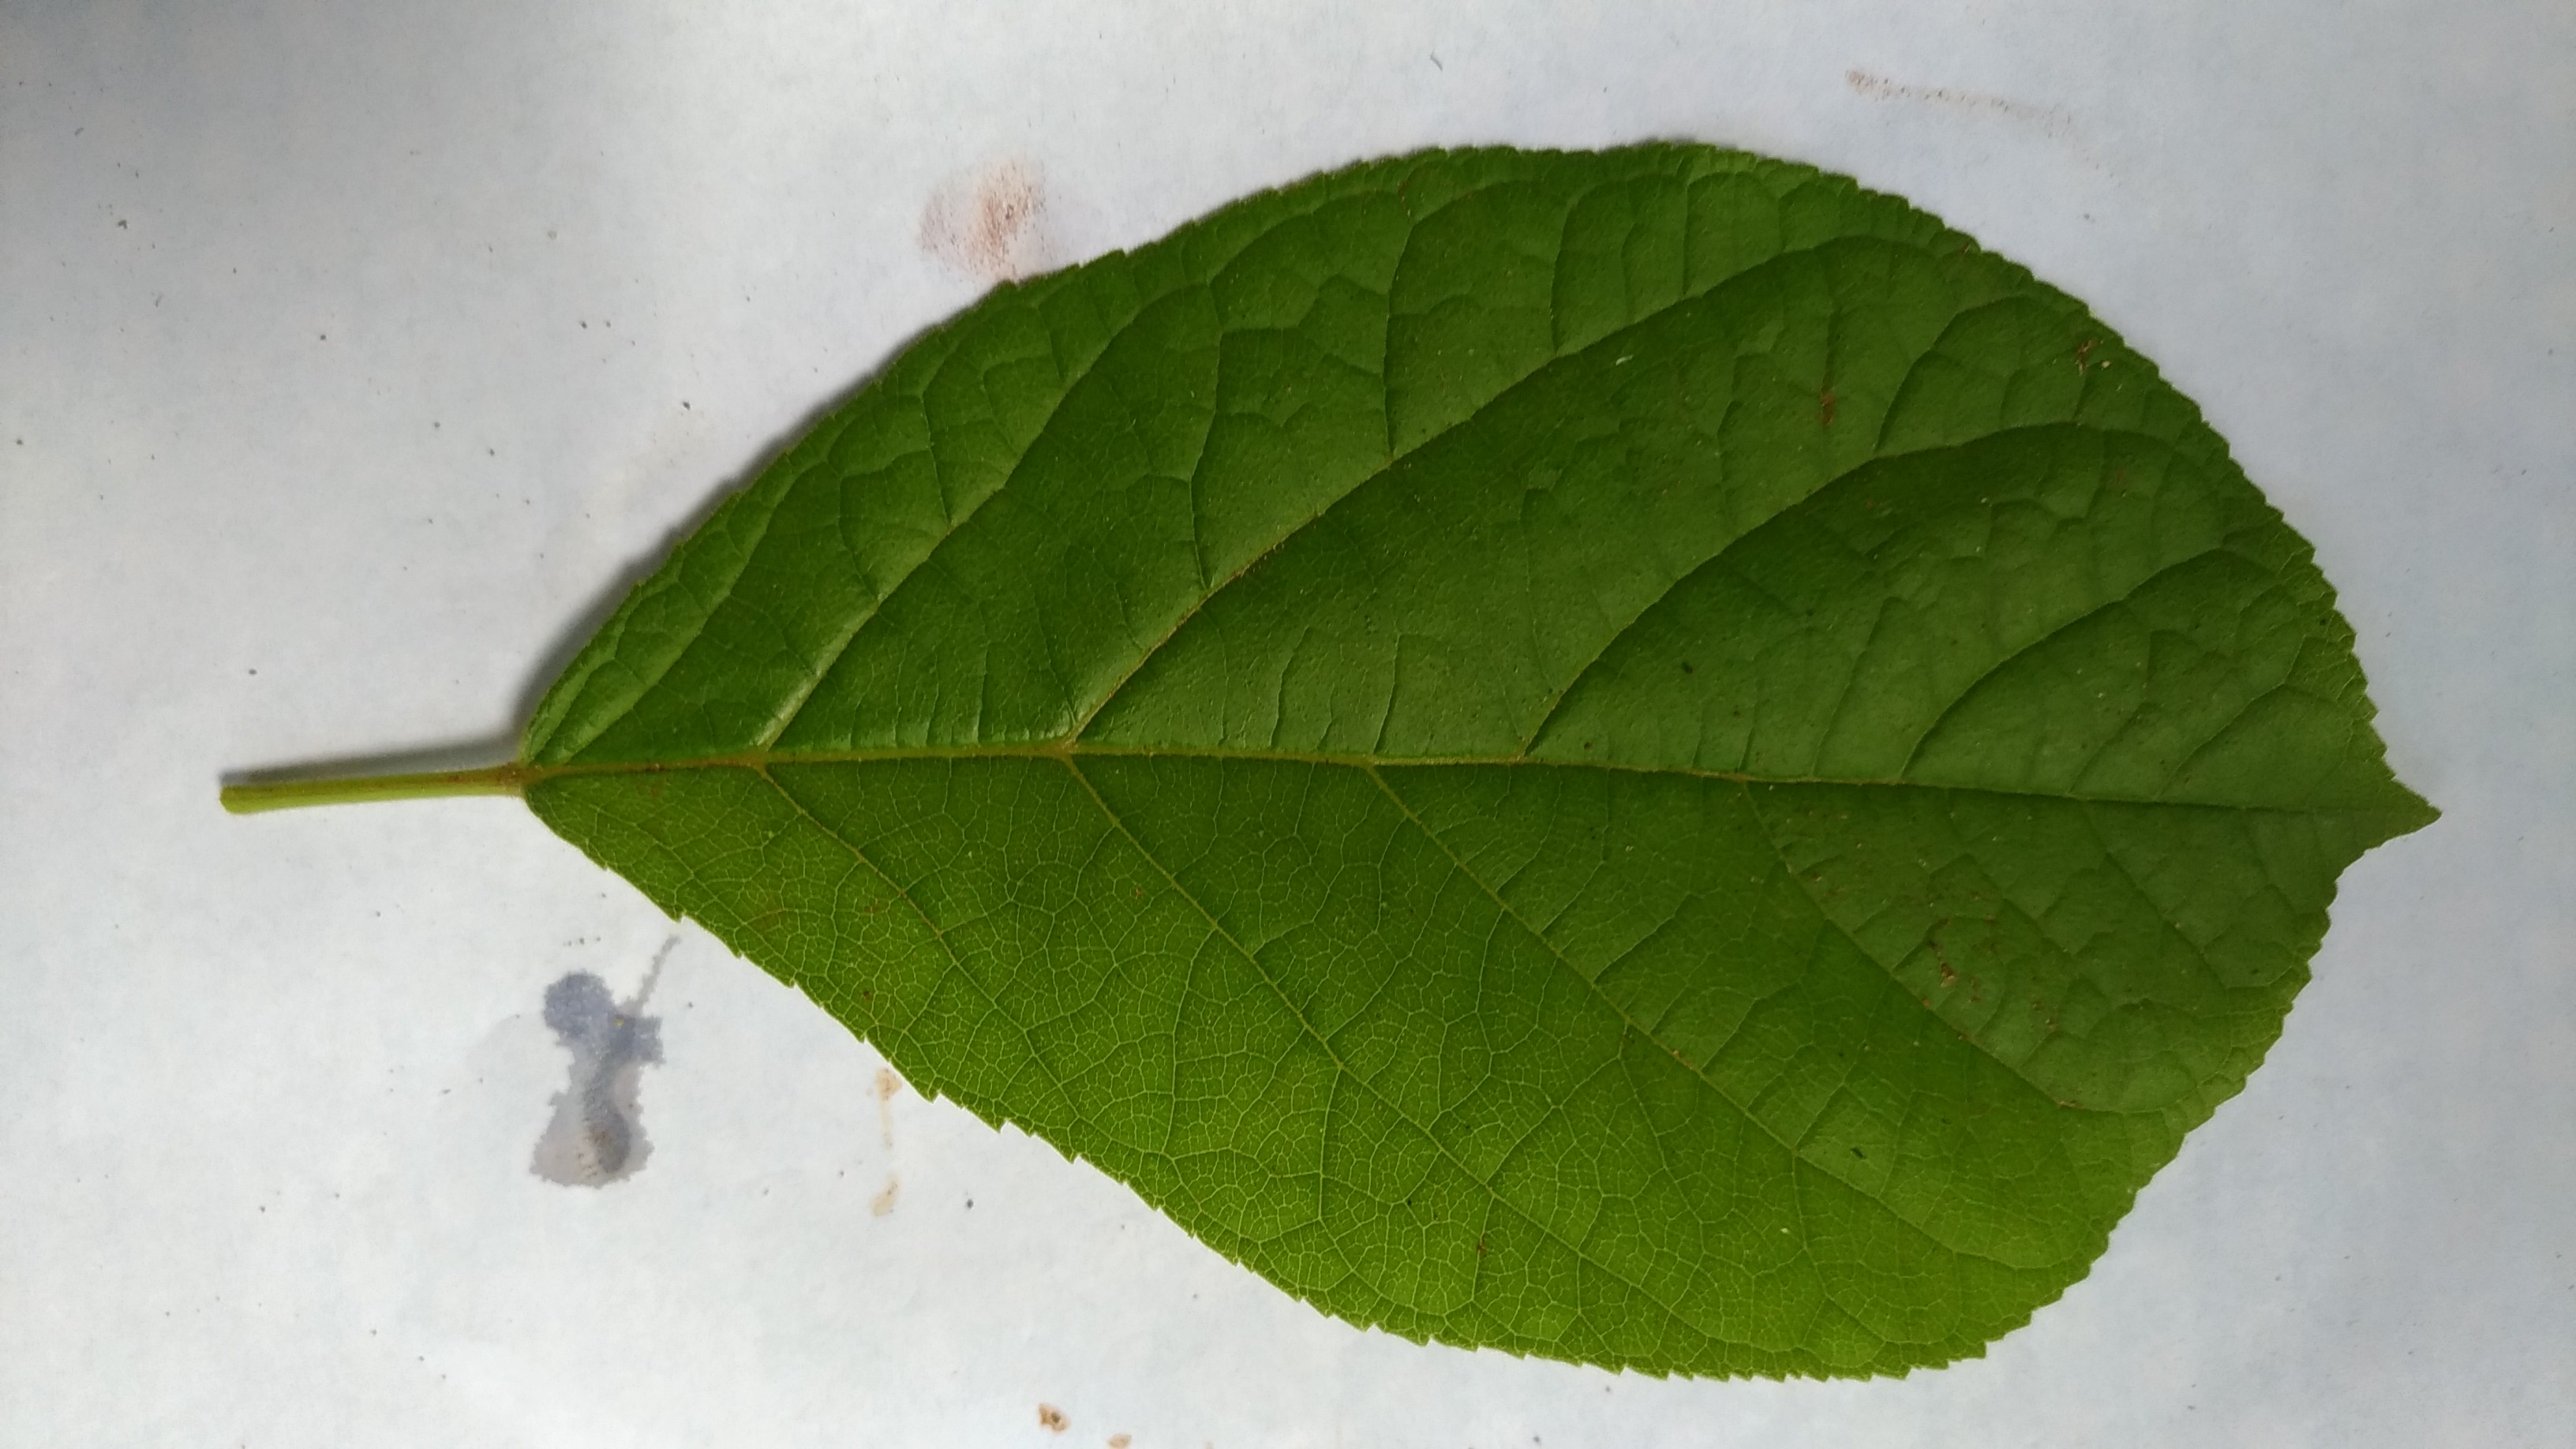
Plant: Padri